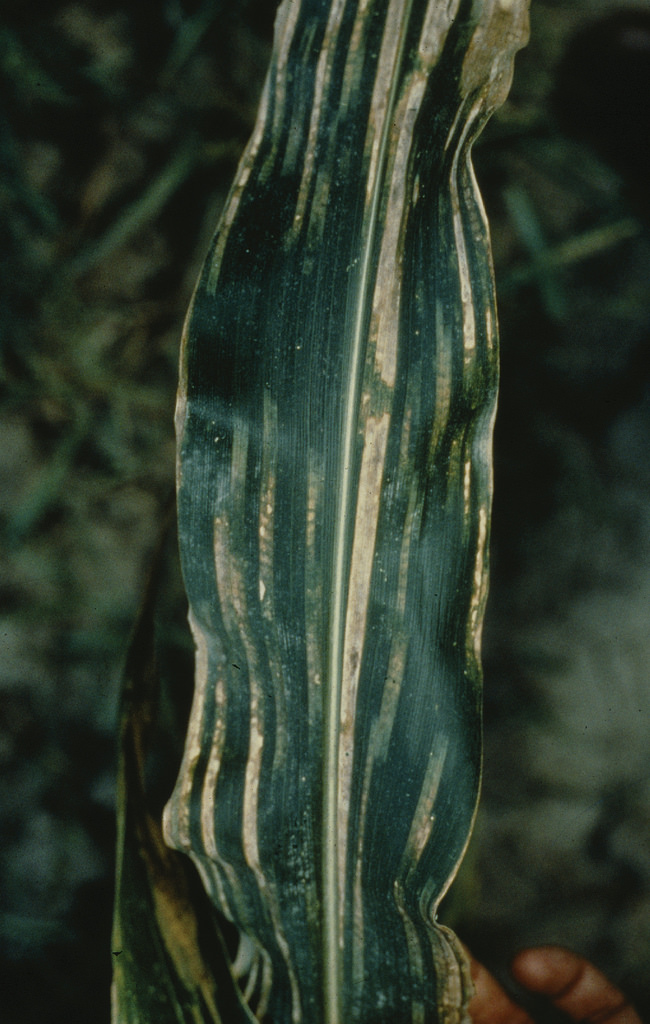
Labels: Corn leaf blight